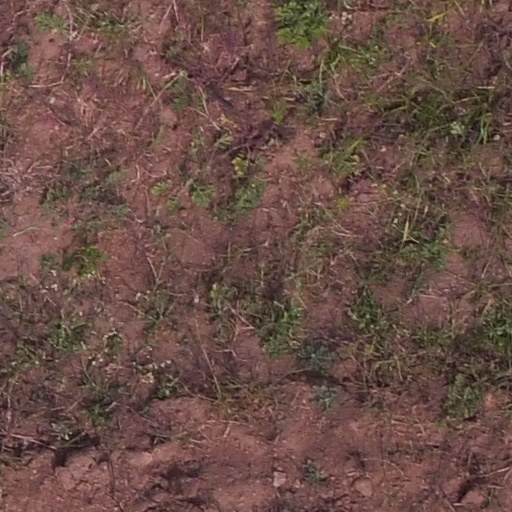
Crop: maize; corn